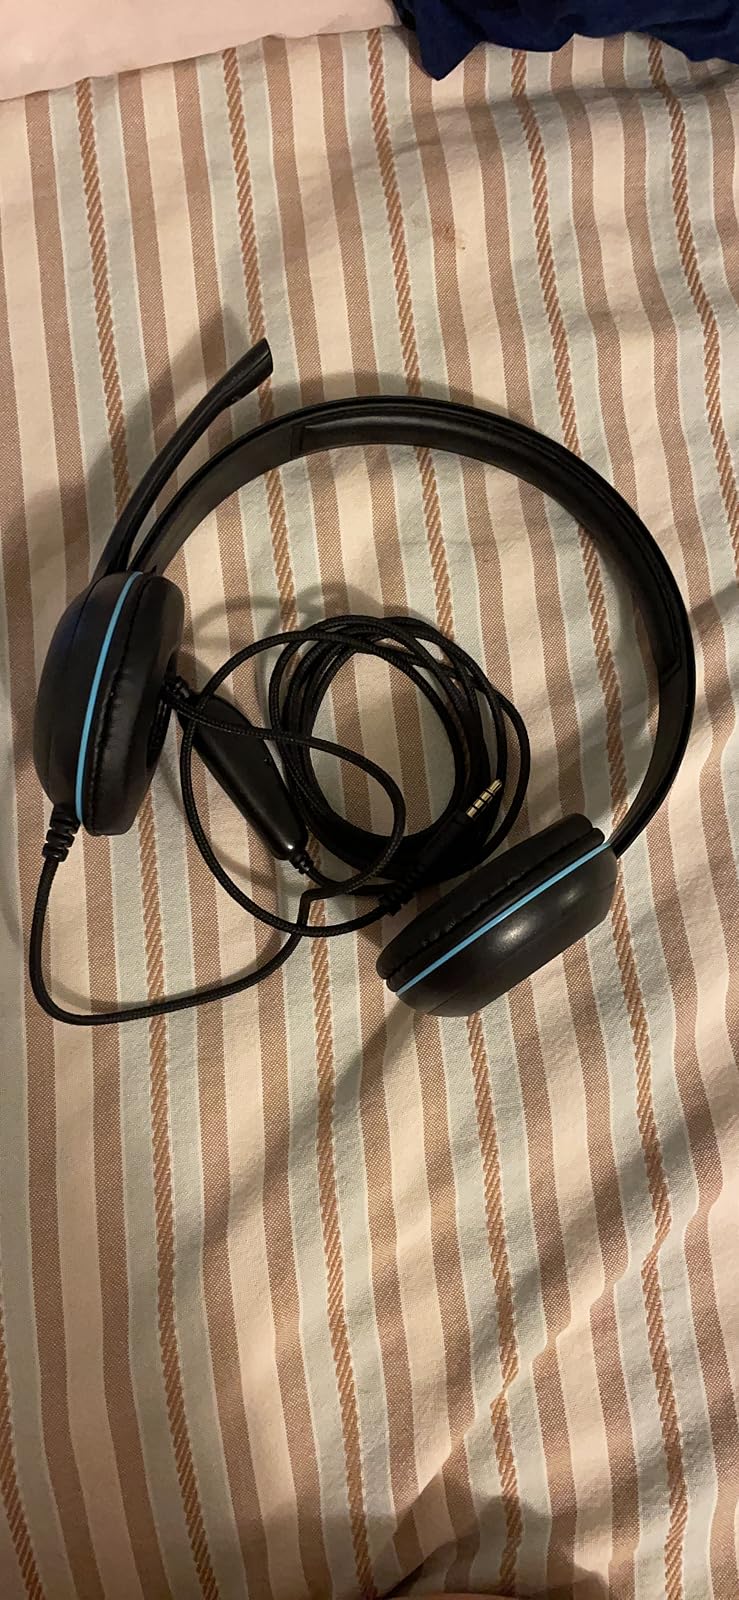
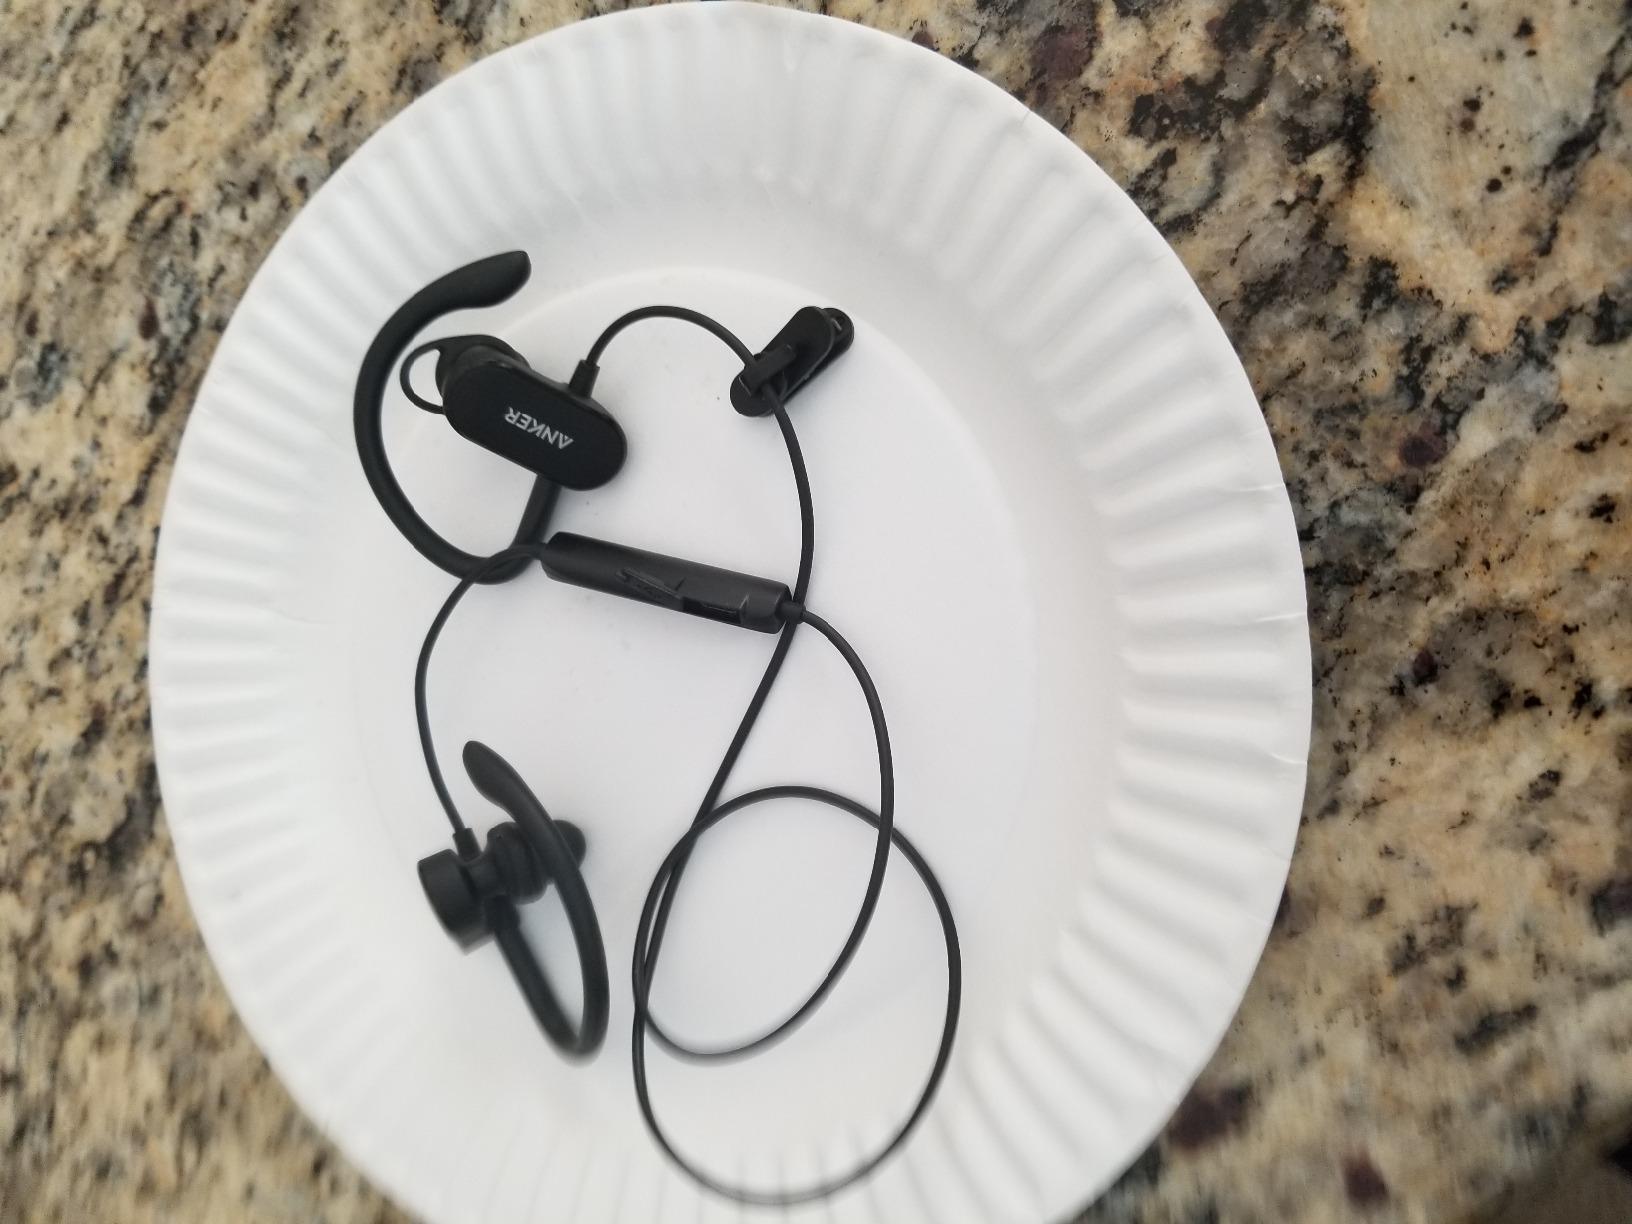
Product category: headphones
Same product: no